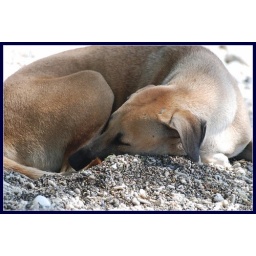
A dog sleeping by the seashore of Sea Forest Resort, Negros Oriental.